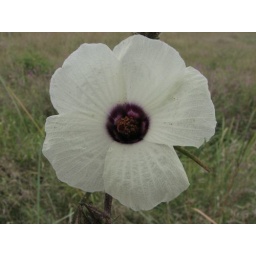
This looks like a white variety of the purple flowers that are very common right now in the park